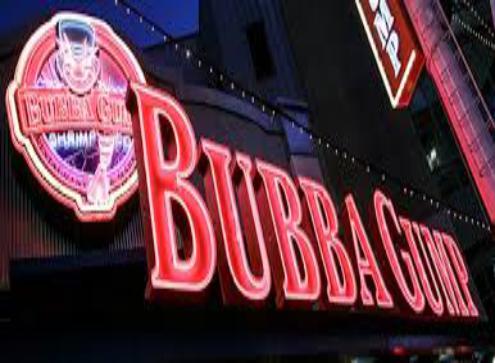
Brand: Bubba Gump Shrimp Company
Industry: Food